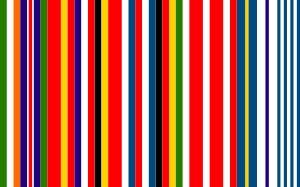
L'électricité existe depuis les débuts de l'univers qui est composé, selon des principes physiques, de « matière ». Son histoire vue par les hommes remonte aux débuts de l'humanité, car l'électricité est partout présente, très discrète la majorité du temps. Elle se manifeste parfois de manière très spectaculaire et brutale : par exemple sous forme d'éclairs associés au tonnerre et à des destructions.